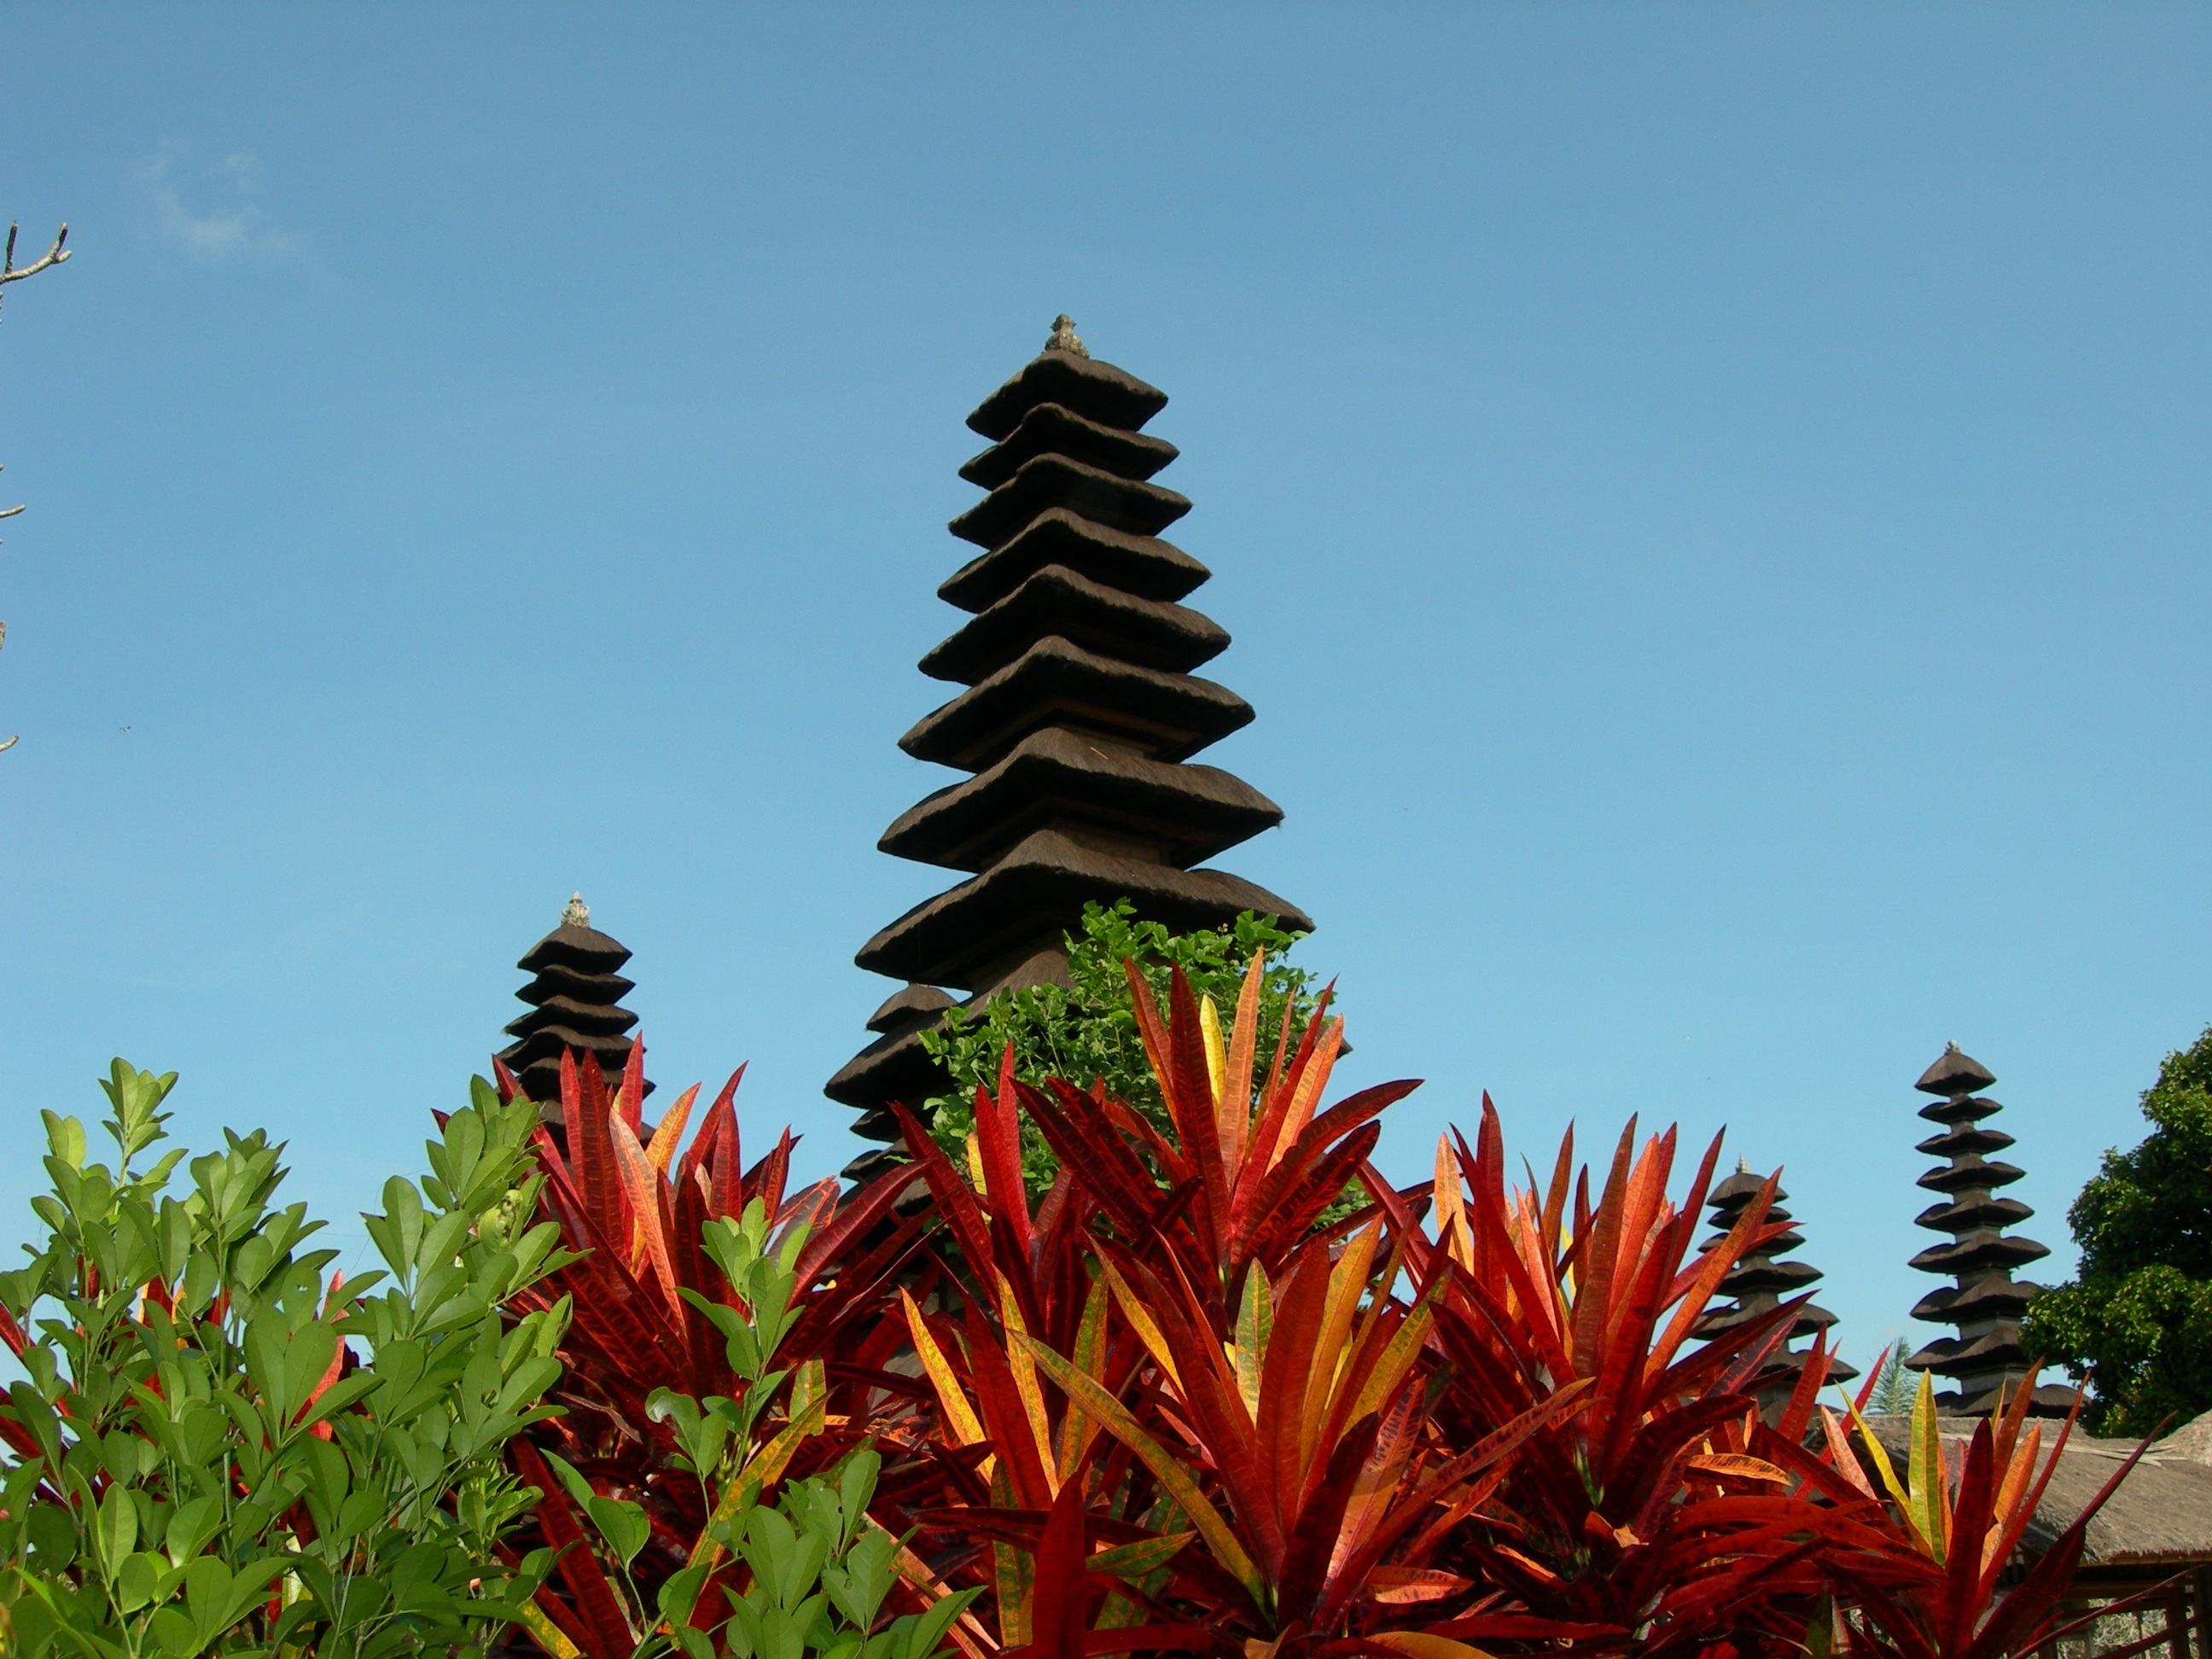
tree, plant, leaf, flower, botany, church, garden, flora, exotic, indonesia, ecosystem, pagoda, bali, taman ayun temple, arecales